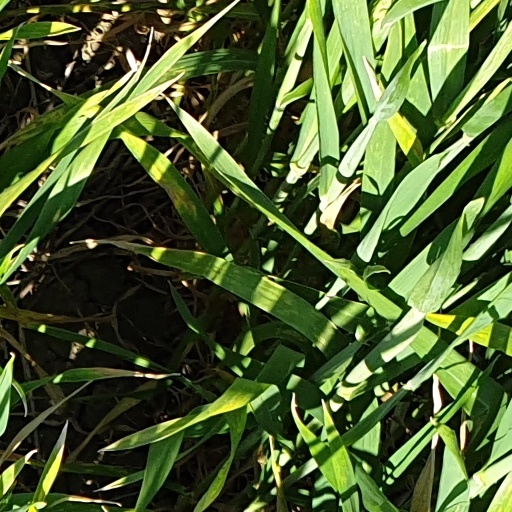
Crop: wheat